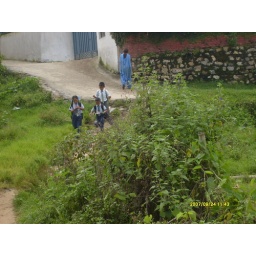
school kids heading off through the rice field near our luxury bed and breakfast (but only solar hot water)